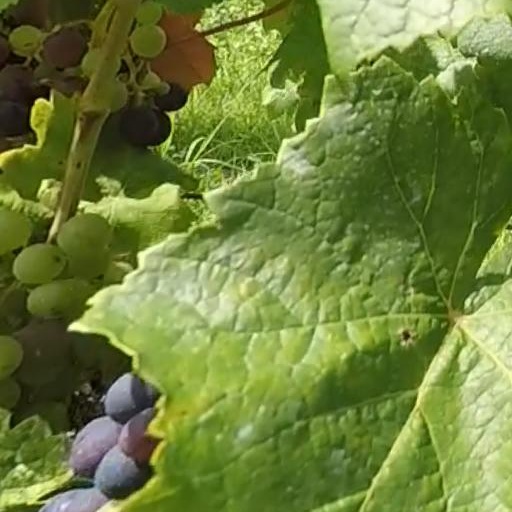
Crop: grape